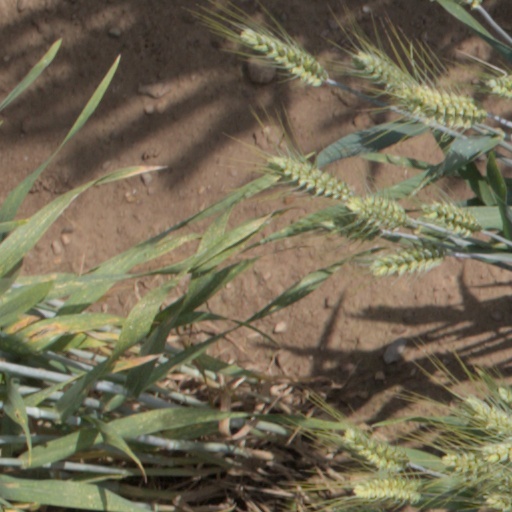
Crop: wheat